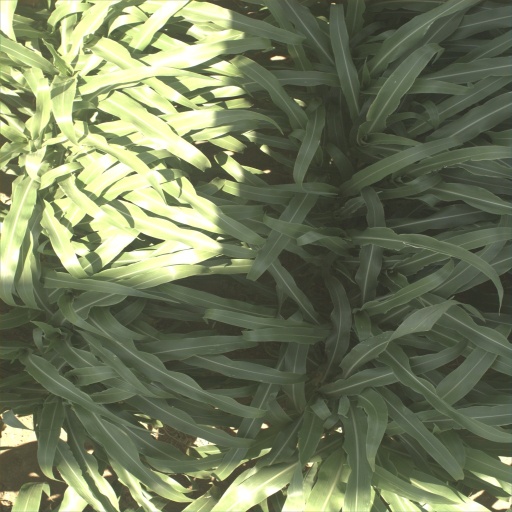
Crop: sorghum